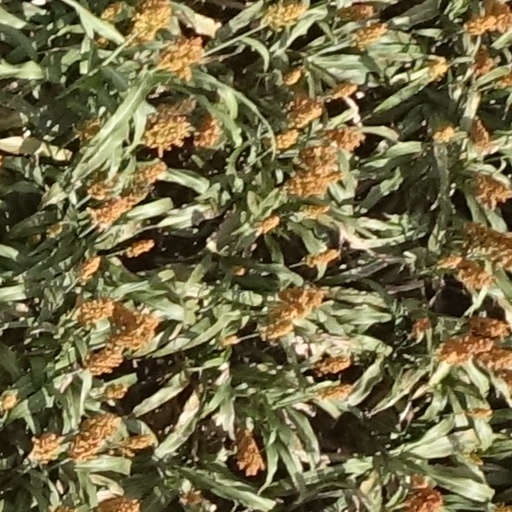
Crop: sorghum